Chemise

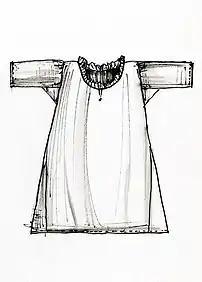
A drawing of a chemise, laid flat. (2014)

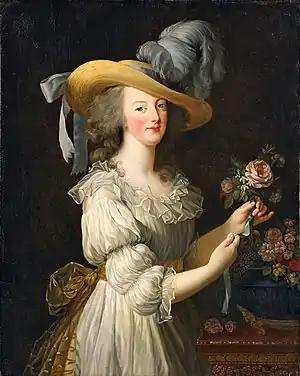
Marie Antoinette wearing a dress that came to be known as "".

The chemise seems to have developed from the Roman "tunica" and first became popular in Europe in the Middle Ages. At this time, the chemise was commonly referred to as a "kemse" or "kemes". A type of undergarment worn close to the skin in order to protect outergarments, though the term chemise has since been commonly considered a women’s garment, during this period (Medieval through to the 15th century), it was also used to describe an item of men’s underclothing. Women wore a shift or chemise under their gown or robe; while men wore a chemise with their trousers or "braies", and covered the chemise with garments such as doublets, robes, etc.